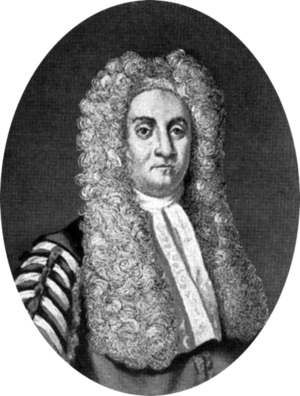
5 avril : Fondation du British Museum à Londres en Grande-Bretagne.